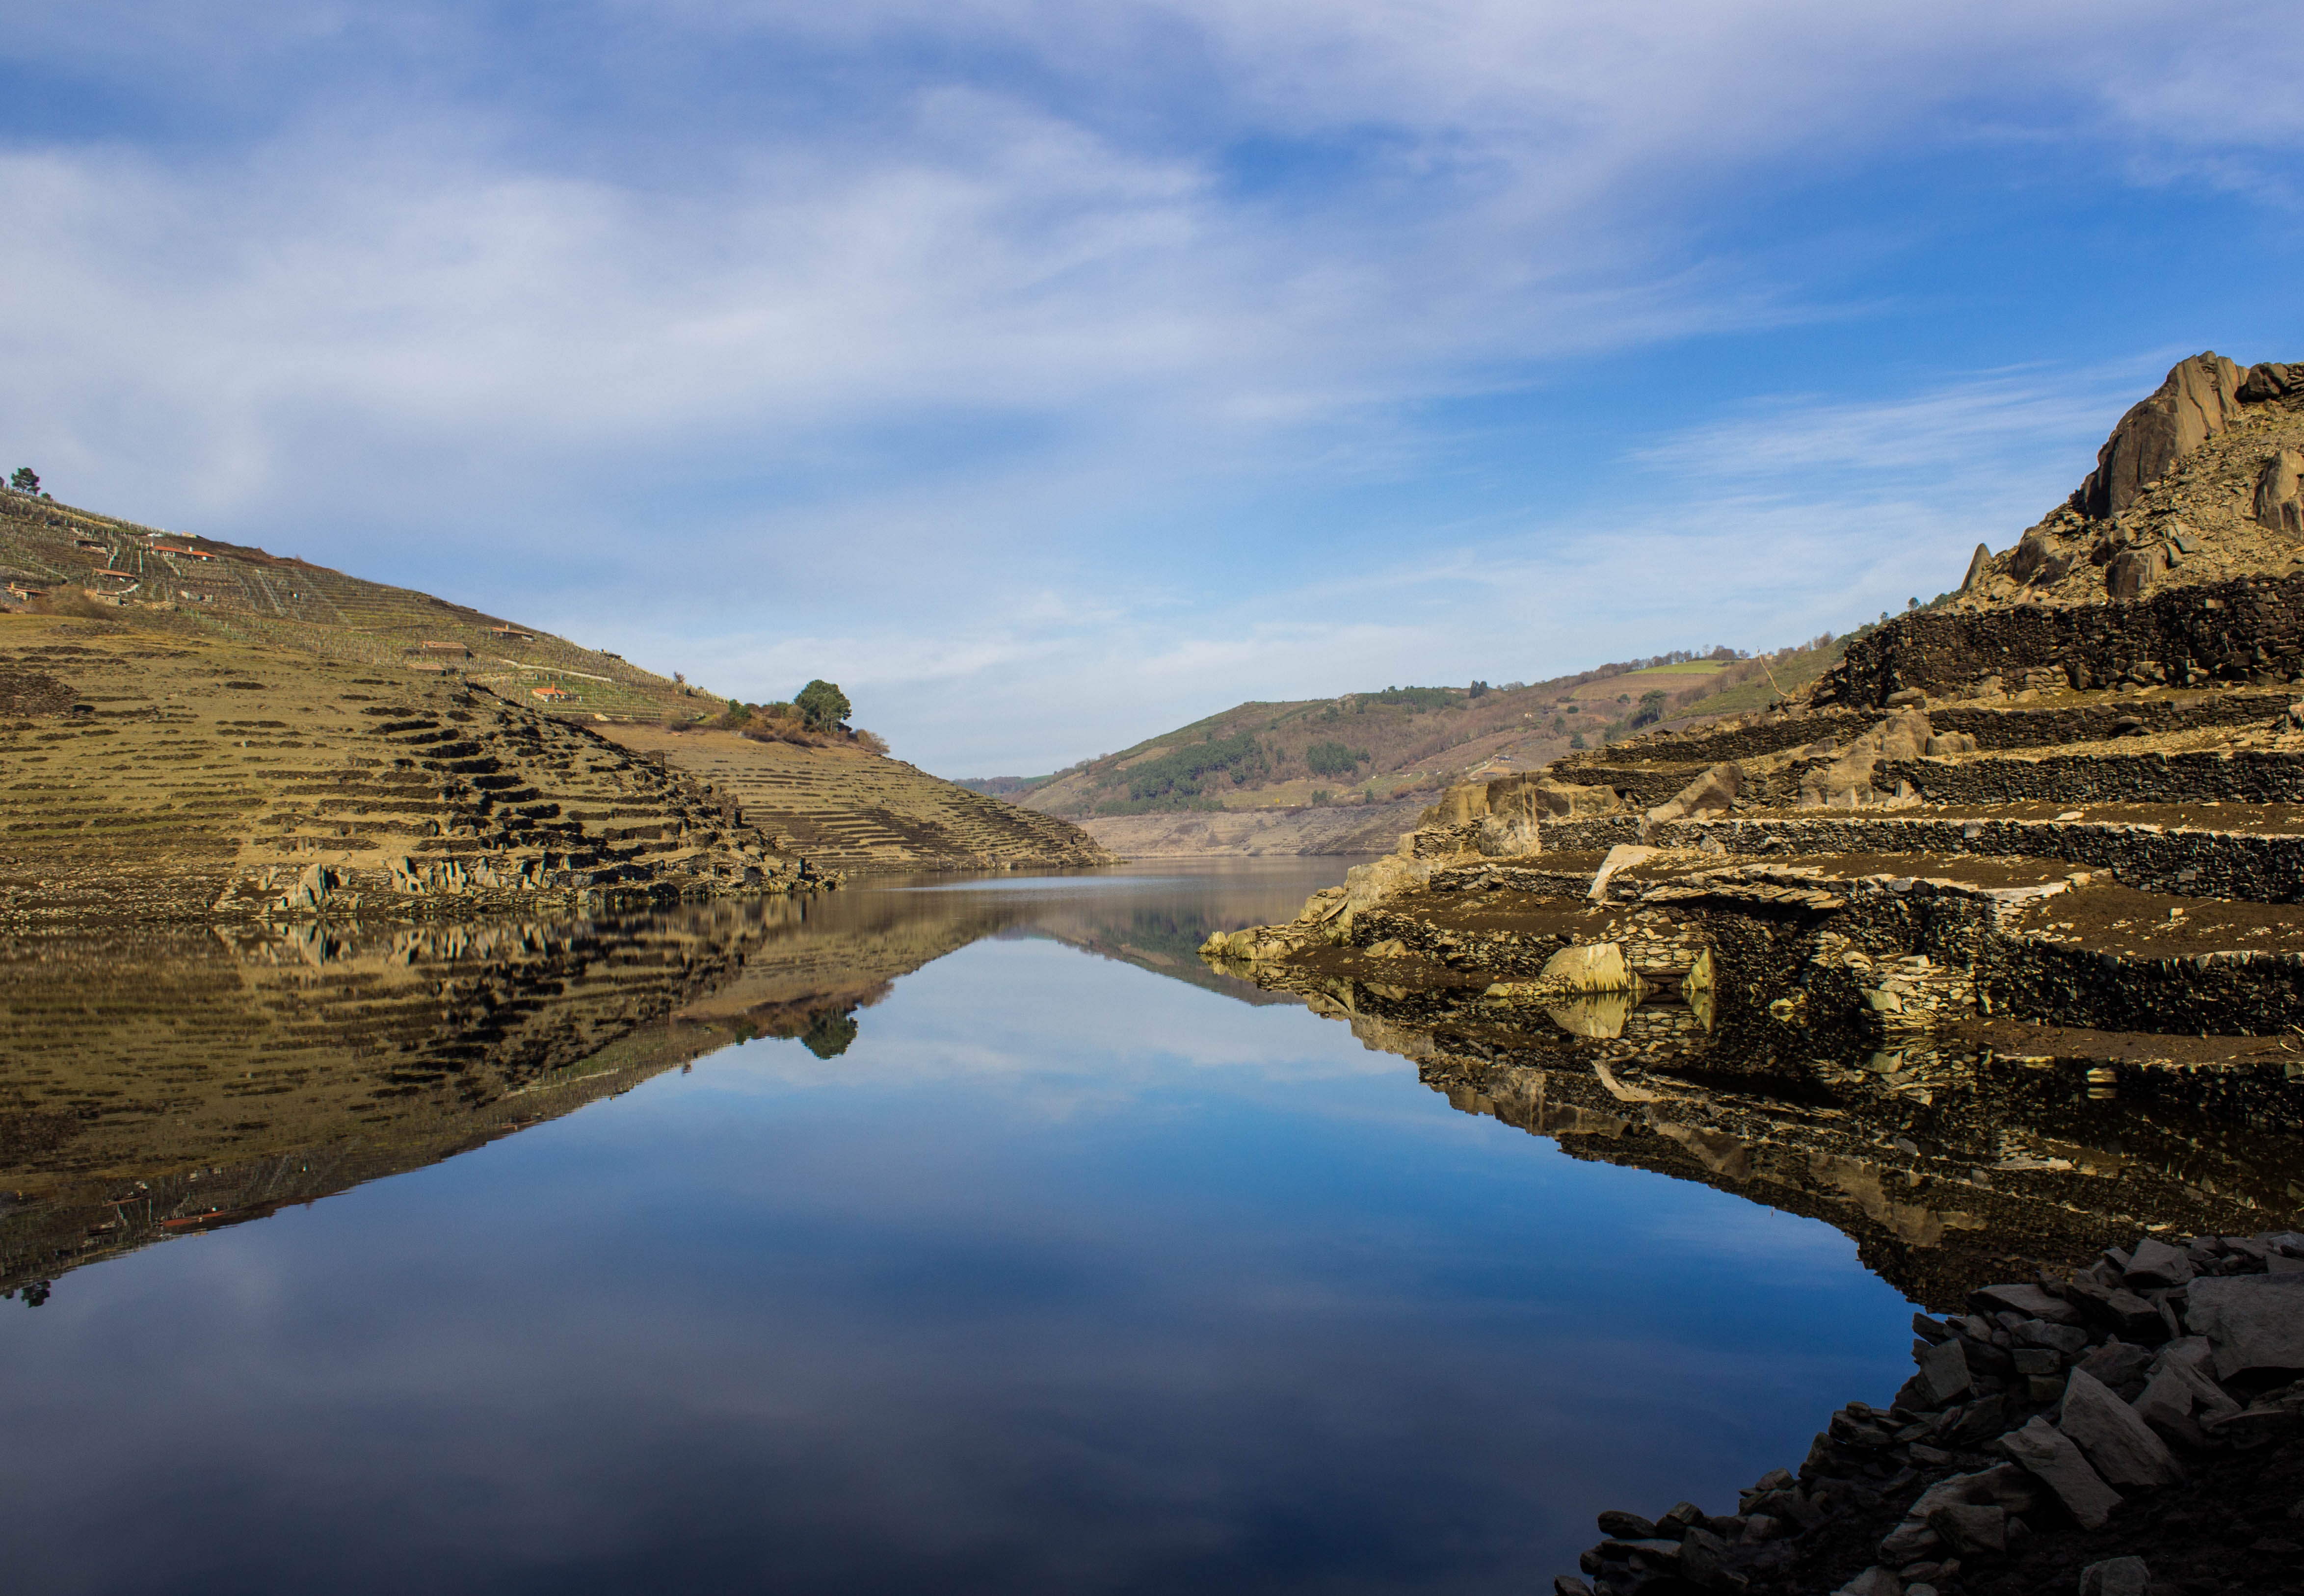
landscape, sea, coast, water, nature, rock, wilderness, mountain, cloud, sky, hill, lake, river, mountain range, cliff, reflection, reservoir, highland, terrain, geology, plateau, fell, loch, landform, geographical feature, mountainous landforms